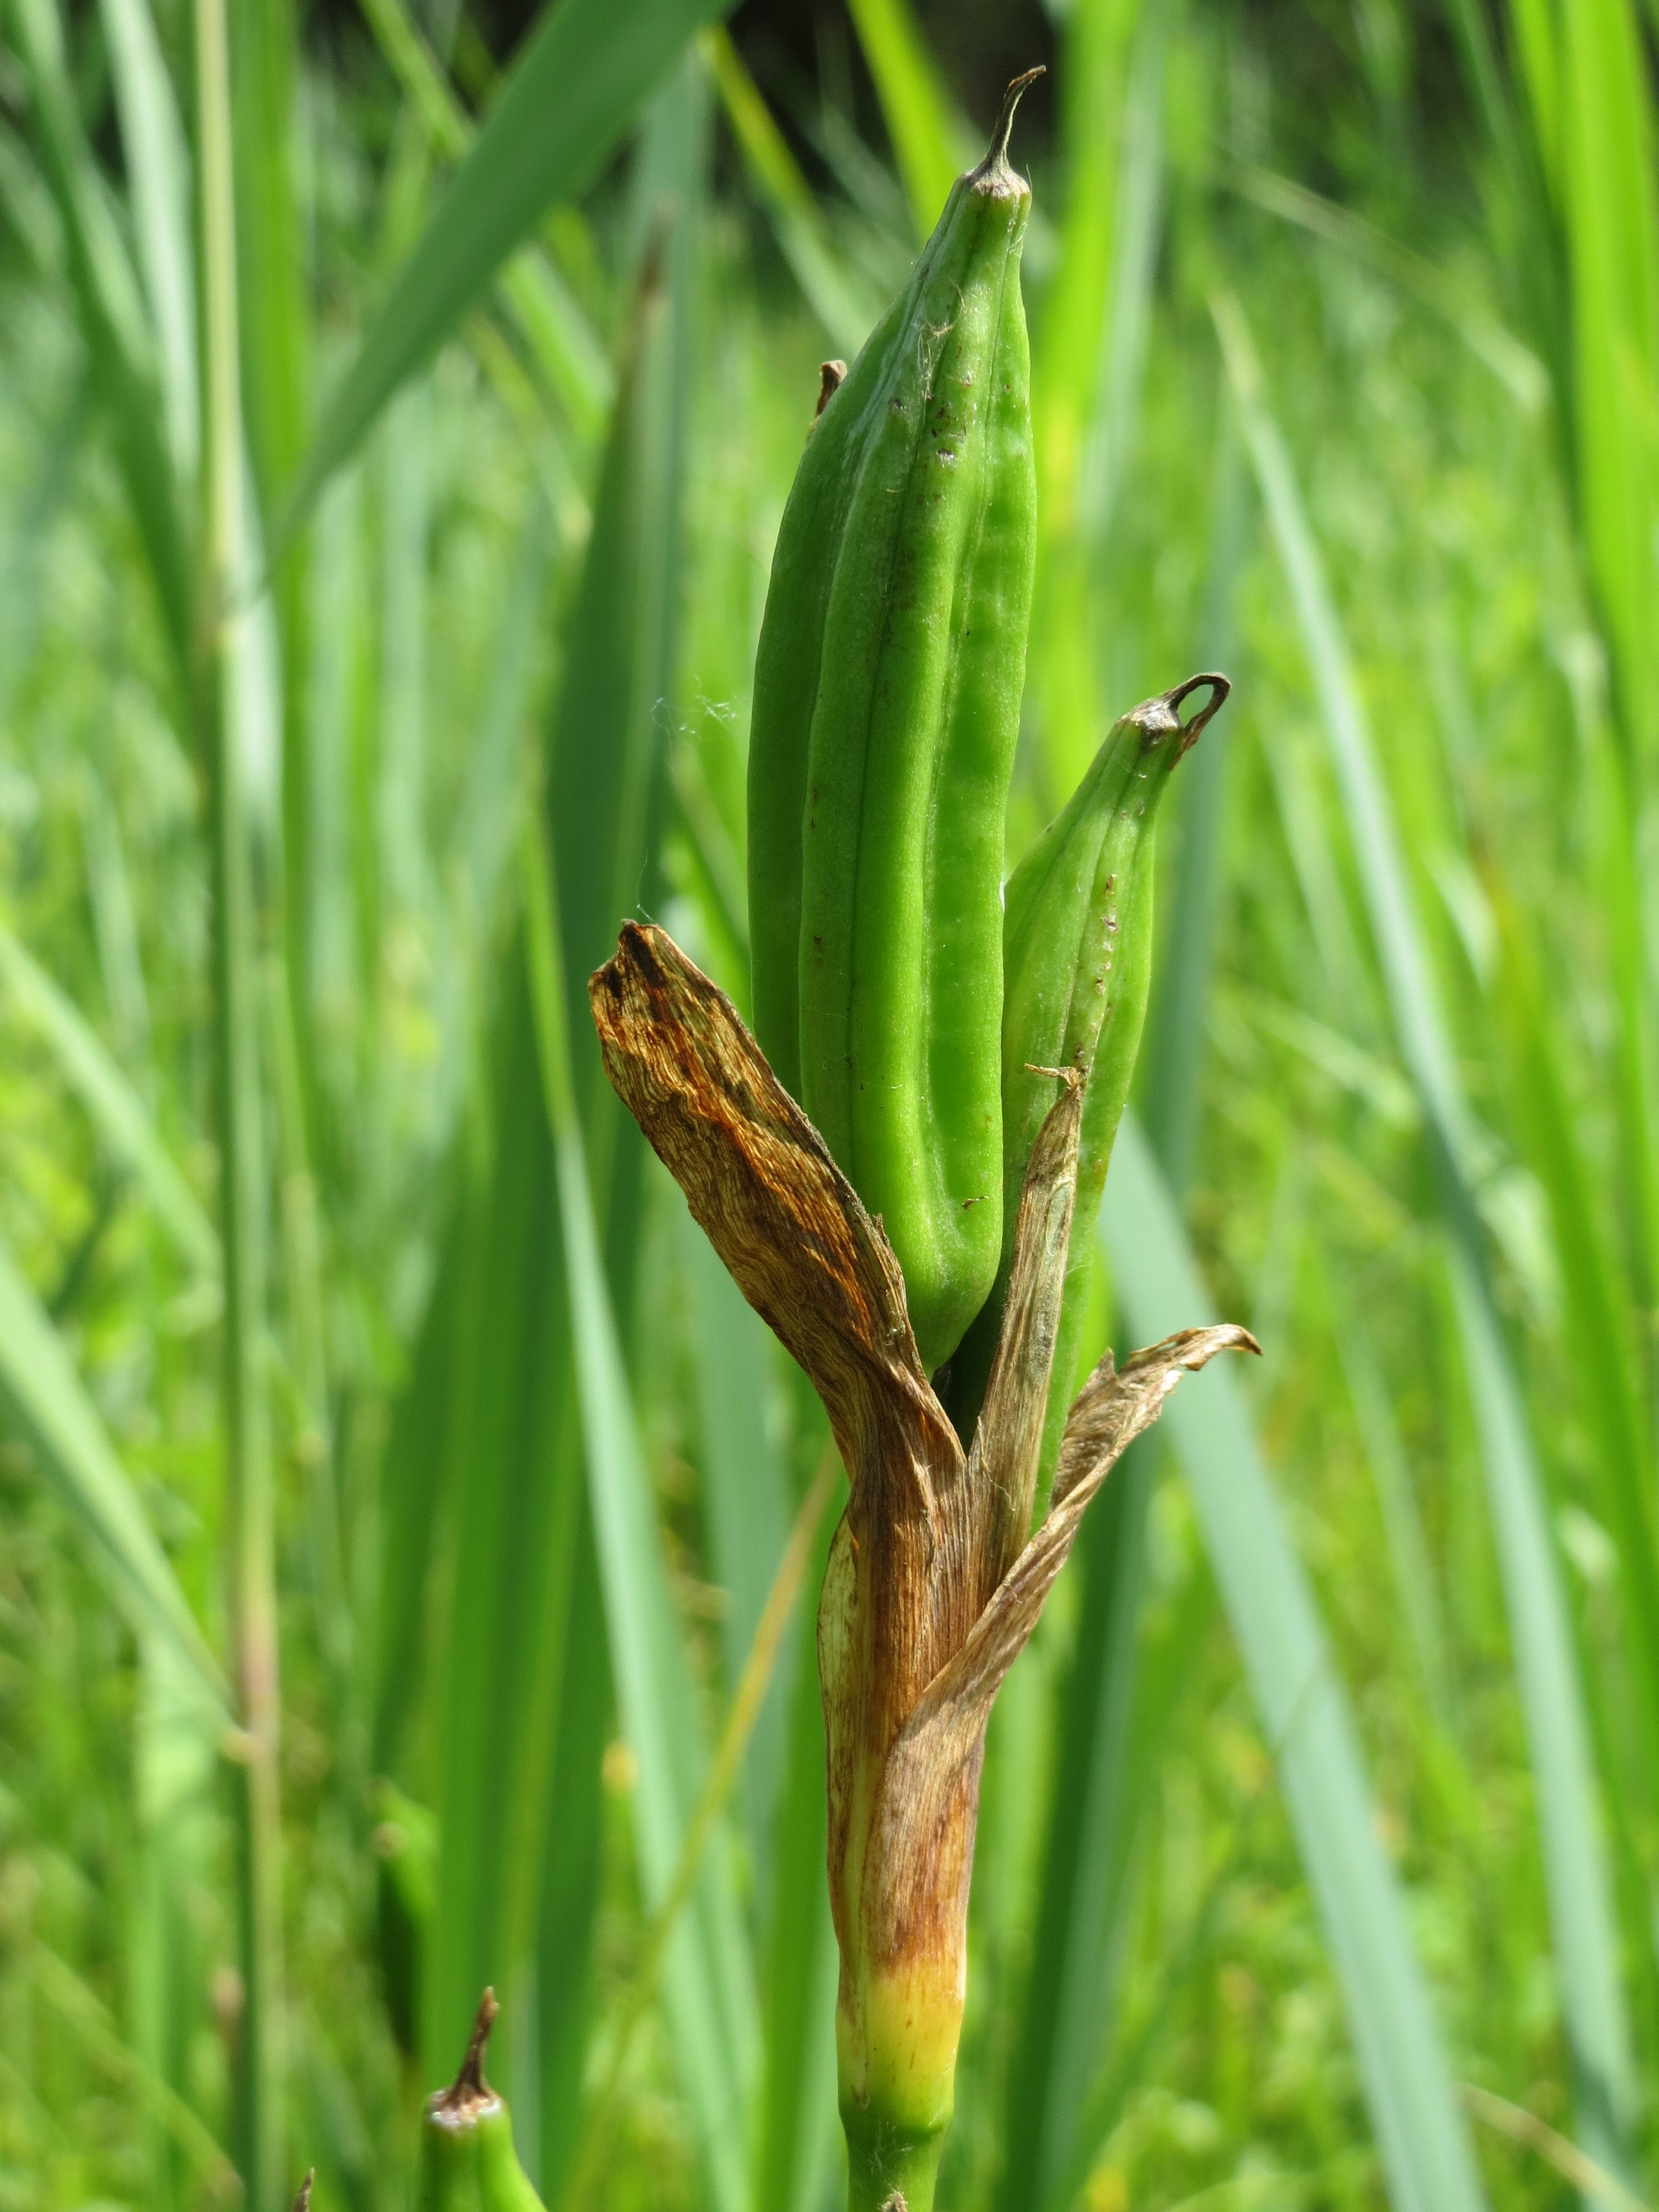
grass, plant, leaf, flower, food, green, herb, produce, crop, botany, flora, wildflower, yellow iris, macro photography, inflorescence, flowering plant, yellow flag, iris pseudacorus, water flag, grass family, plant stem, land plant